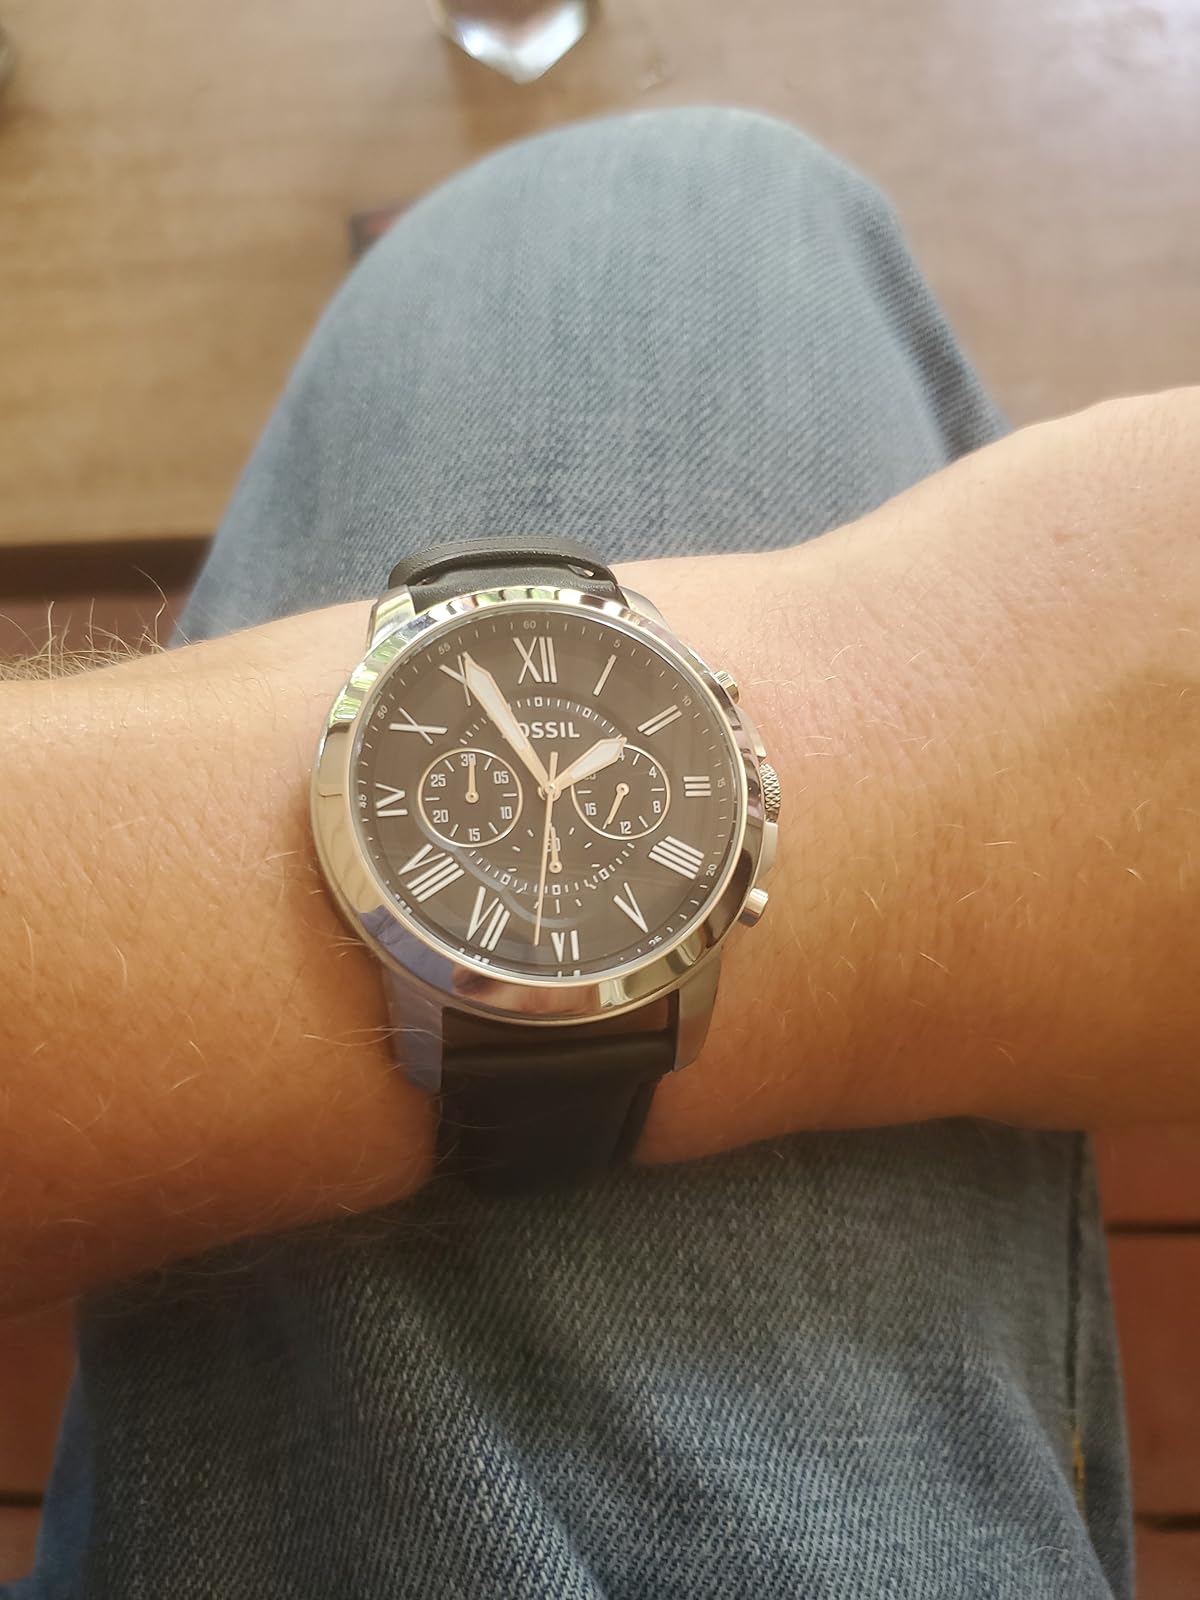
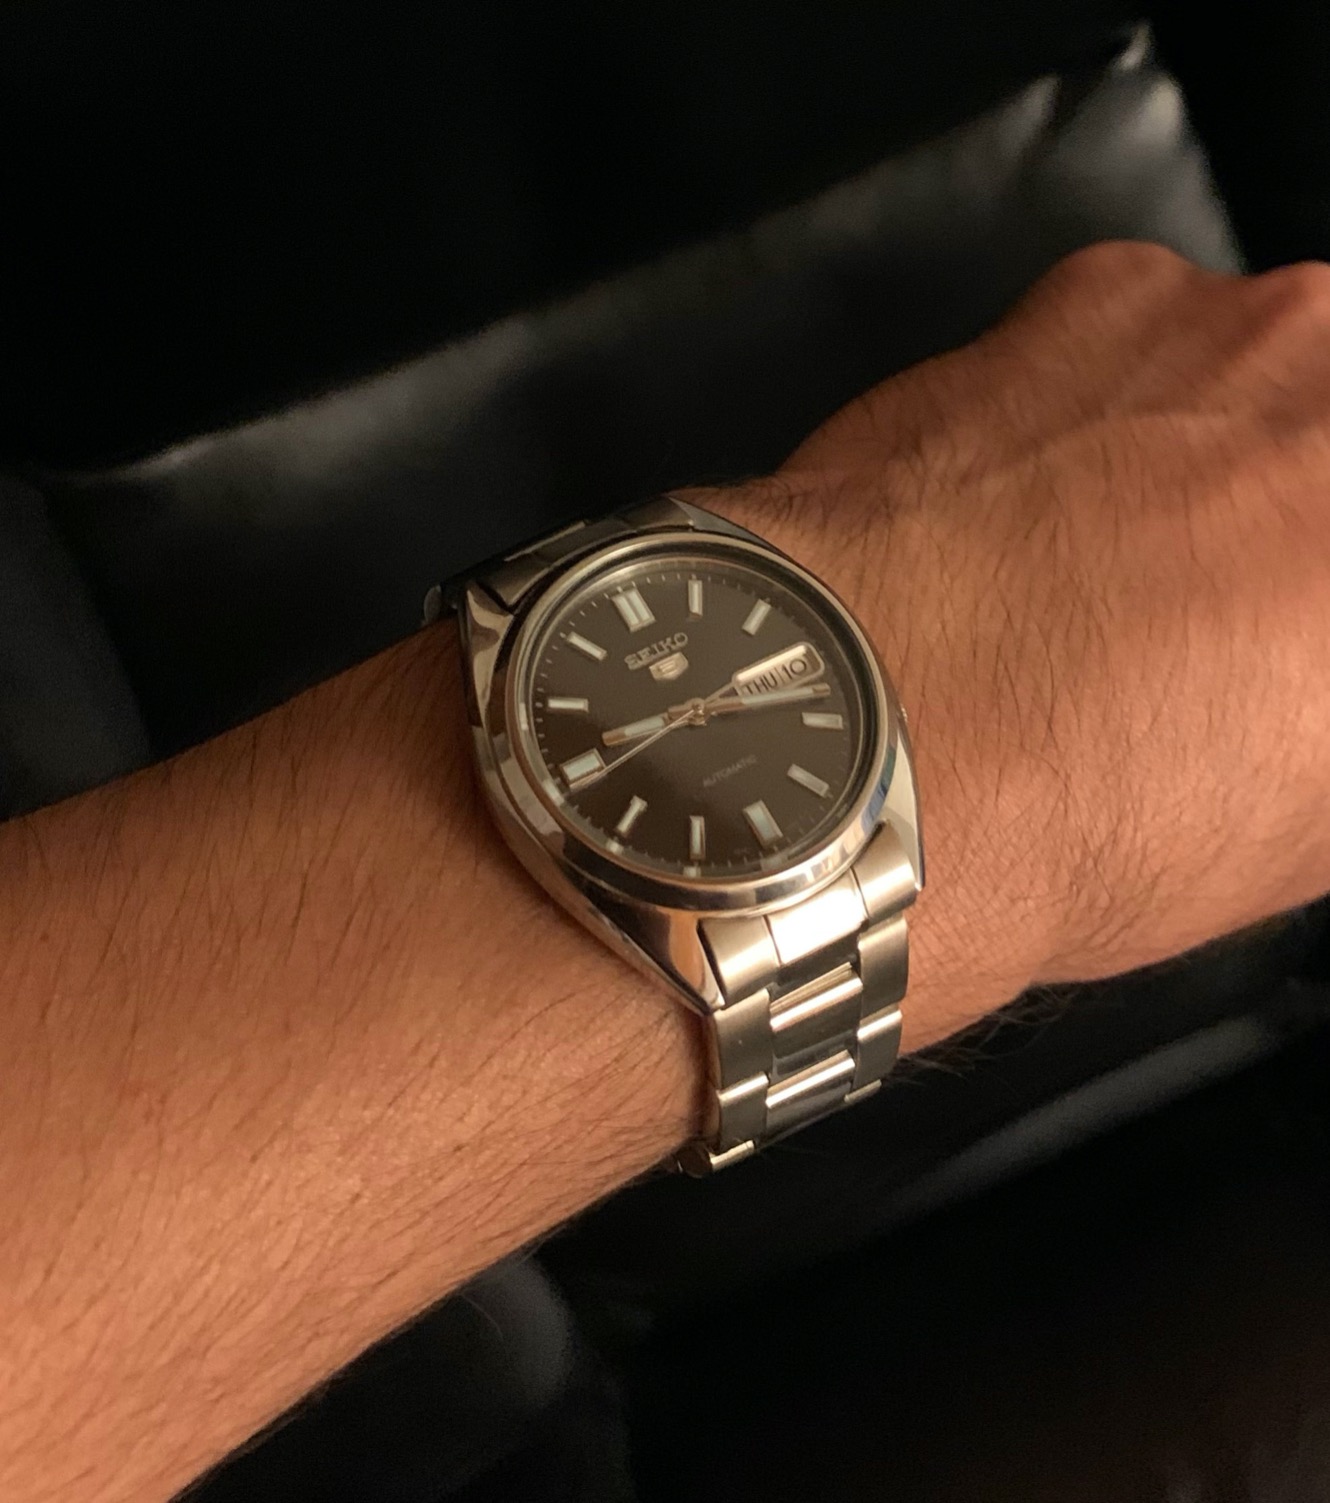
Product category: accessories_watch
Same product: no